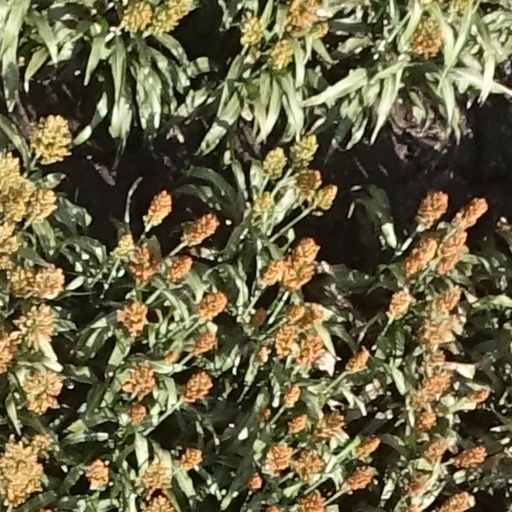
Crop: sorghum